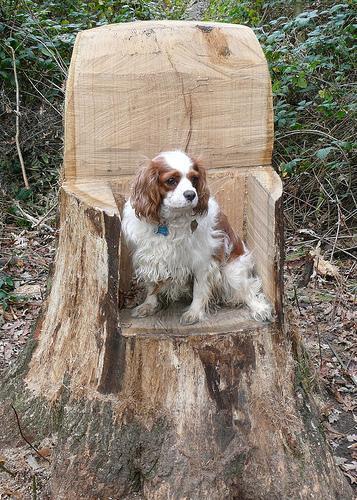
Blenheim_spaniel